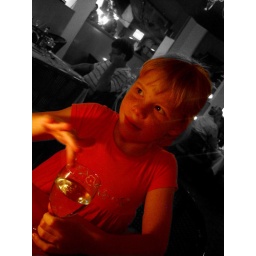
I'm tinkering with effects in Photoshop. i like what the glass has done to the flower on her dress.